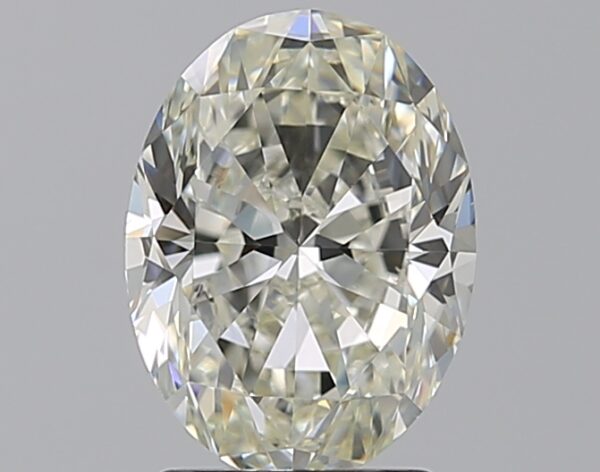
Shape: oval
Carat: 2
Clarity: VS2
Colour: J
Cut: EX
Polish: EX
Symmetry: EX
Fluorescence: ST
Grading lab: GIA
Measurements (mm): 9.34 x 6.94 x 4.44